George Colborne Nugent

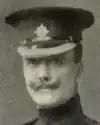
Nugent presumably during the First World War.

Nugent was still commandant when the First World War broke out in August 1914. When Charles FitzClarence, VC (who had succeeded him in command of the Irish Guards' regimental district and the 5th London Brigade) was transferred to command the 1st (Guards) Brigade in the British Expeditionary Force (BEF), Nugent was brought back to command the 5th London Brigade. He was promoted to the temporary rank of brigadier general on 24 September.